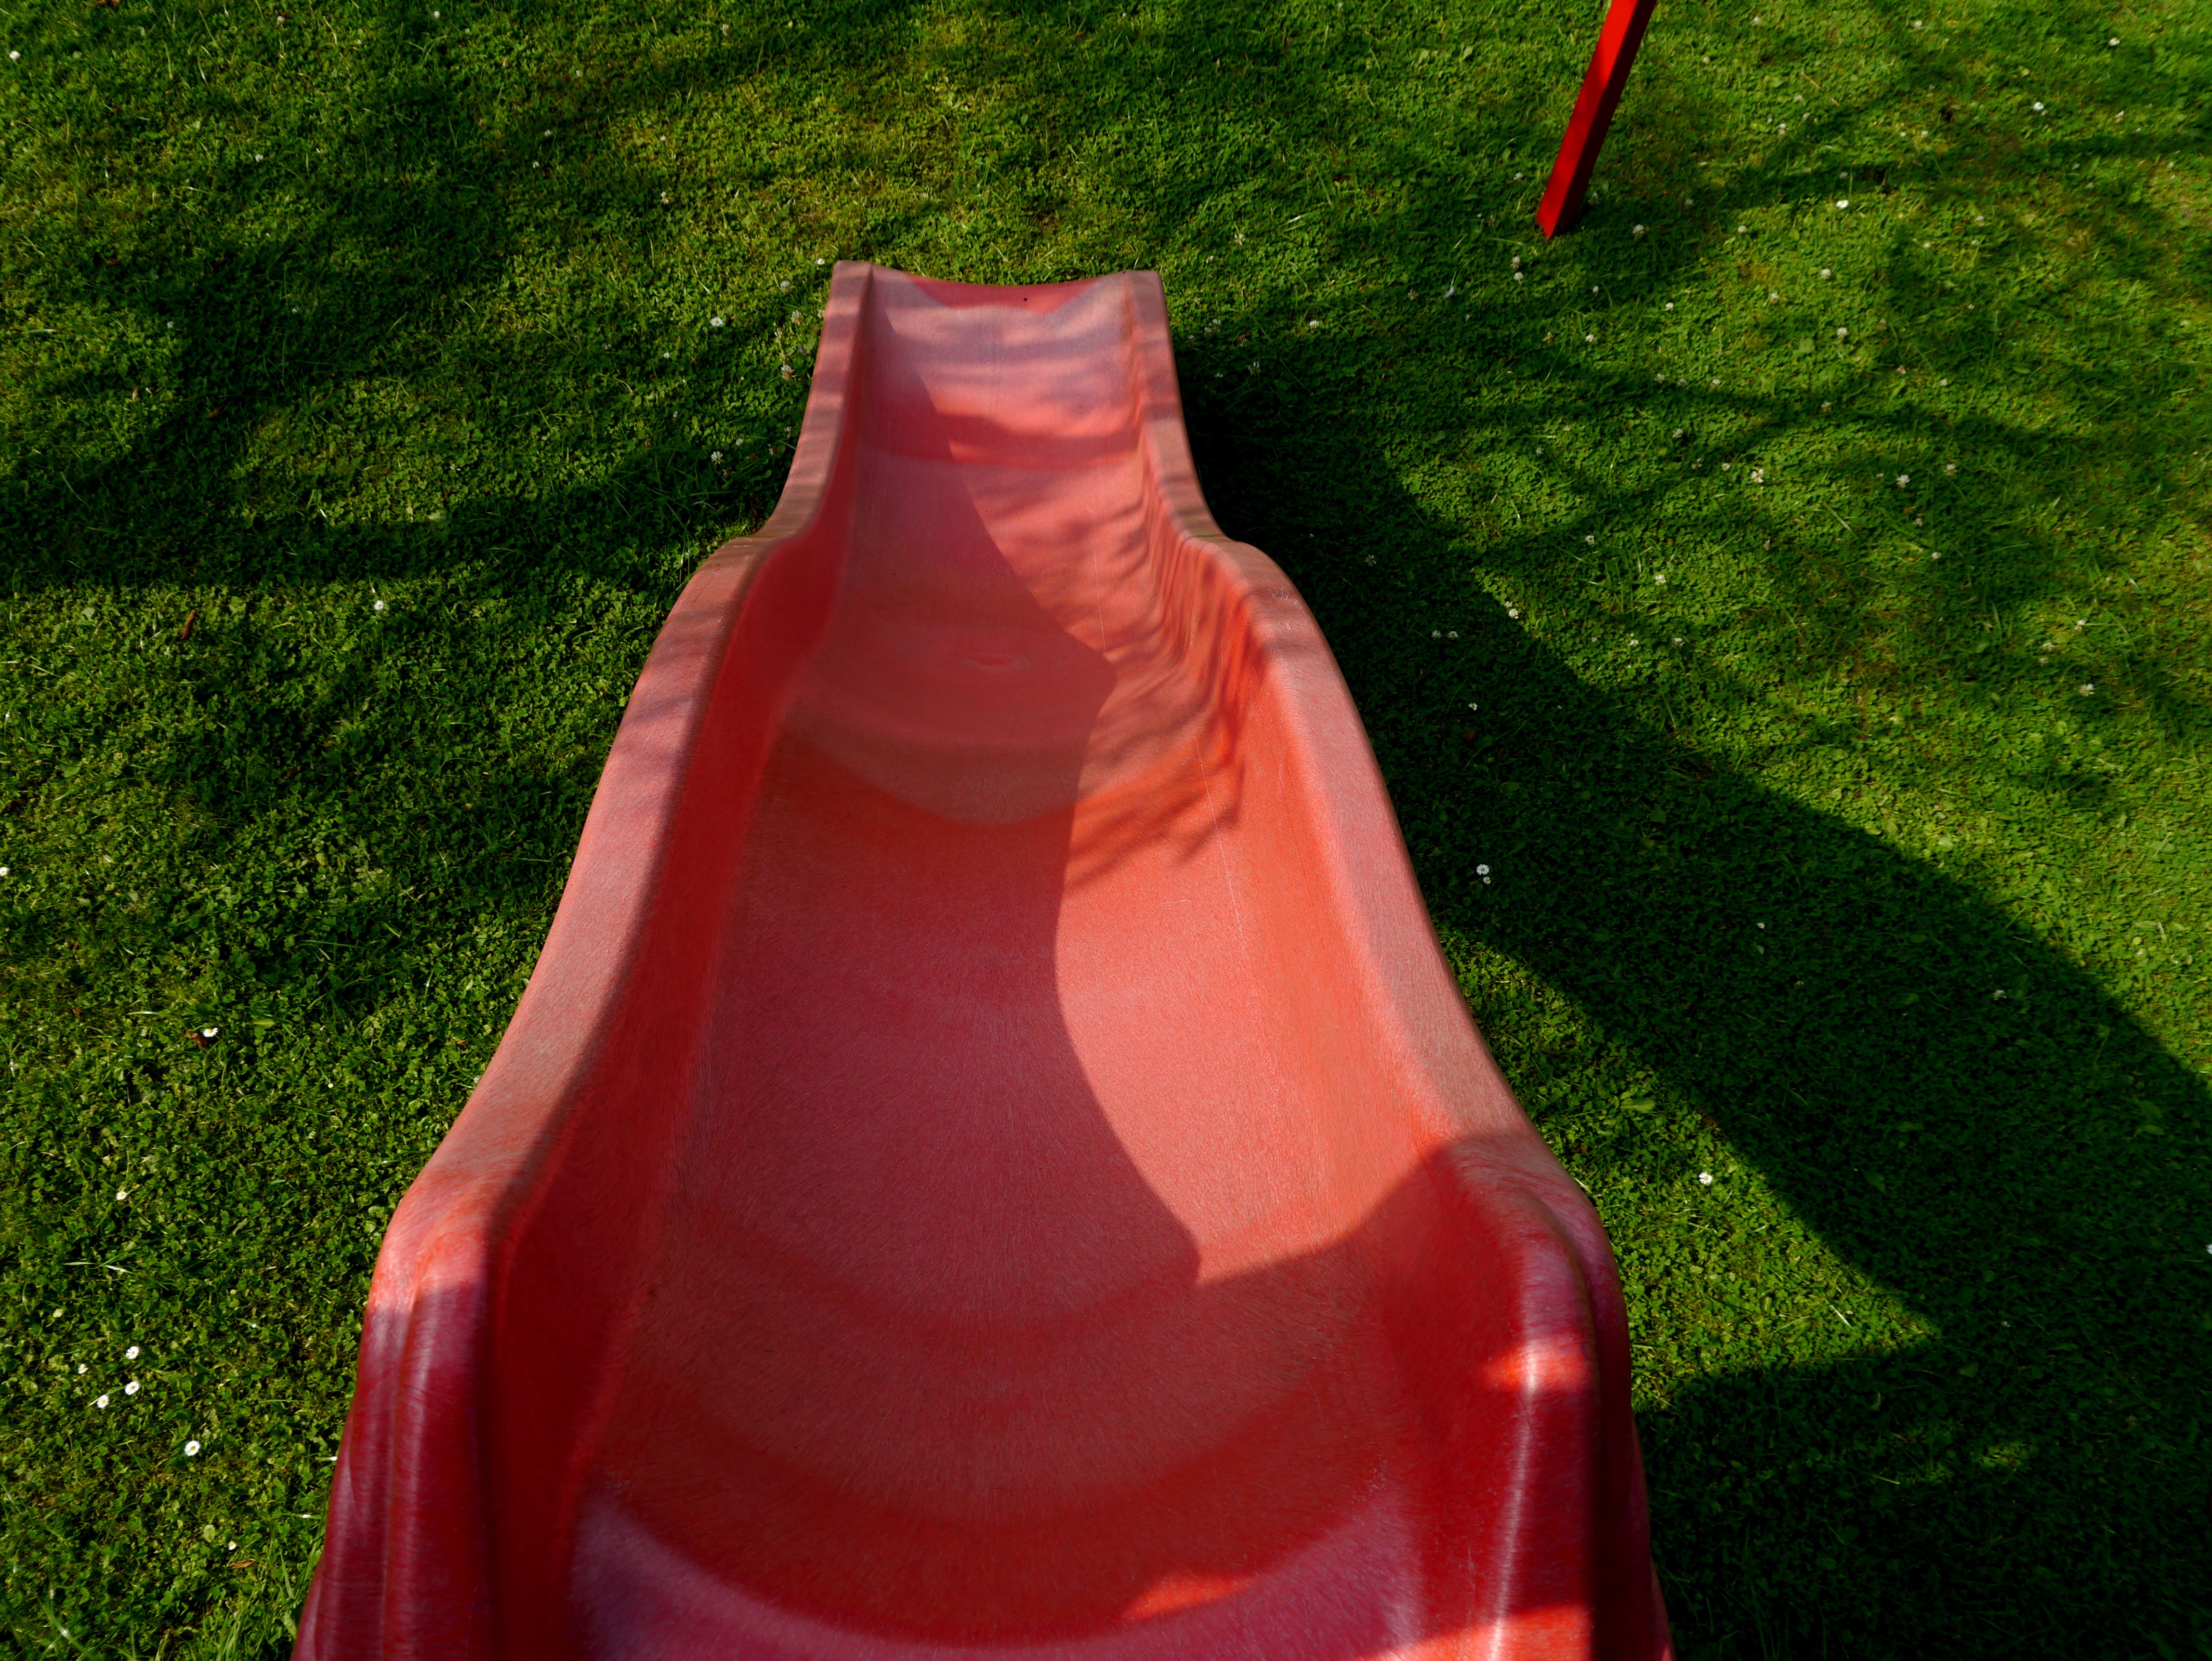
grass, lawn, red, children, fun, playground, slide, inflatable, playset, children's, playground slide